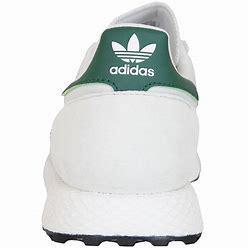
Brand: Adidas
Model: Forest Grove